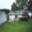
Label: house